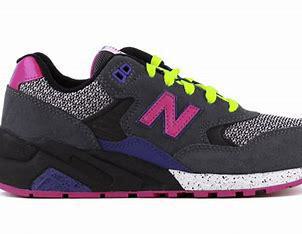
Brand: New
Model: Balance New Balance 580